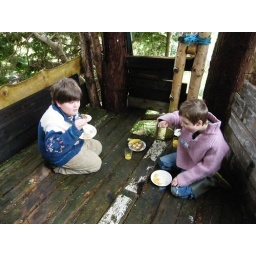
Breakfast in the tree house